Battle of Lambusart

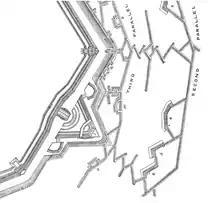
Diagram showing the process of besieging a bastion fortress like Charleroi, showing how three parallels (trenches) would be opened to protect the besiegers, bring artillery progressively closer to the fortress walls, and eventually permit an assault from the third parallel. The first parallel would have been further out behind the second parallel.

Meanwhile, the French recommenced their siege of Charleroi. On 13 June, Hatry's division continued the old siege parallels at Dampremy while beginning a new set of parallels north of Charleroi.